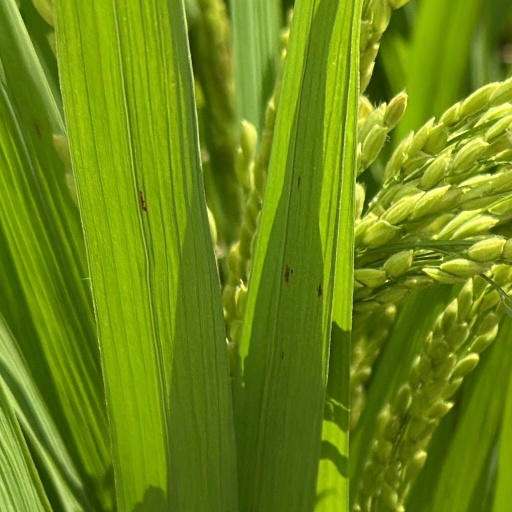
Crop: rice